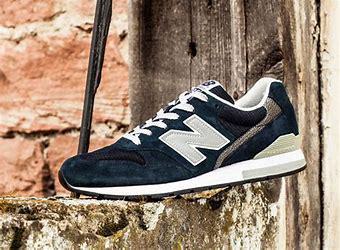
Brand: New
Model: Balance New Balance 996